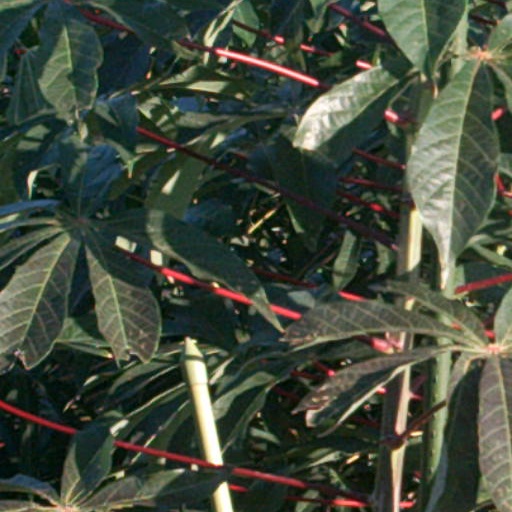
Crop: cassava